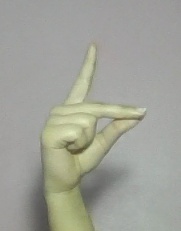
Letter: ta